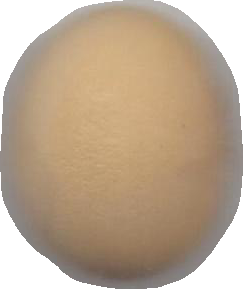
Variety: Grobogan